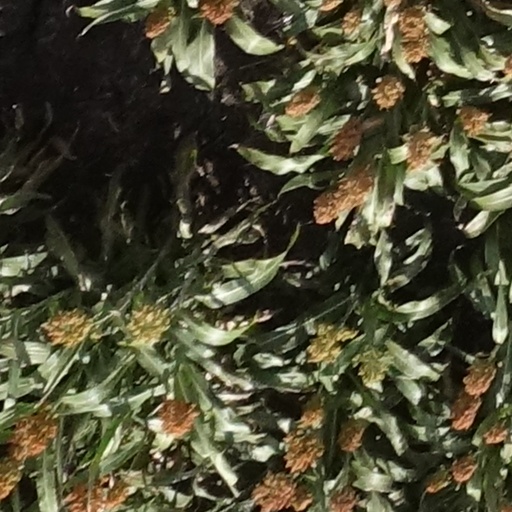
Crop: sorghum